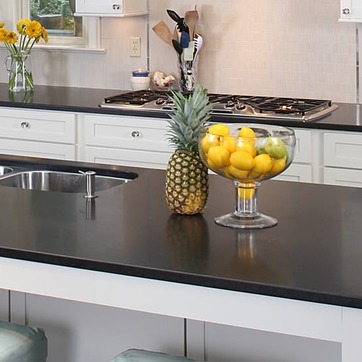
Material: food